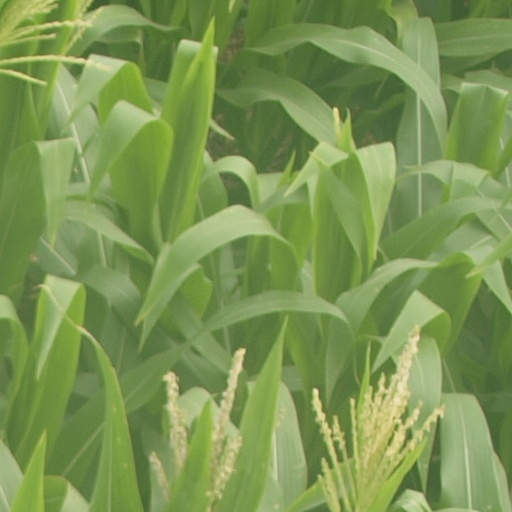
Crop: maize; corn